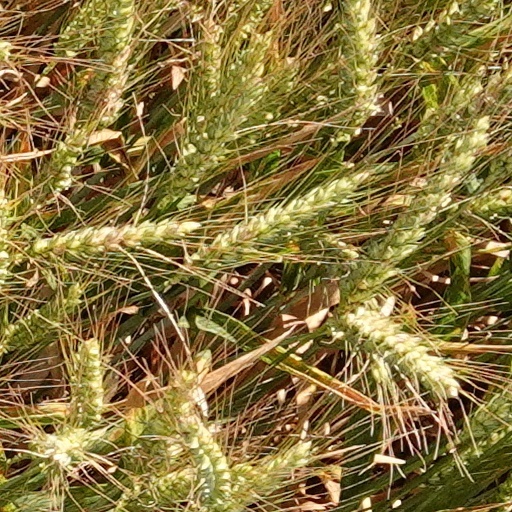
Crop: wheat